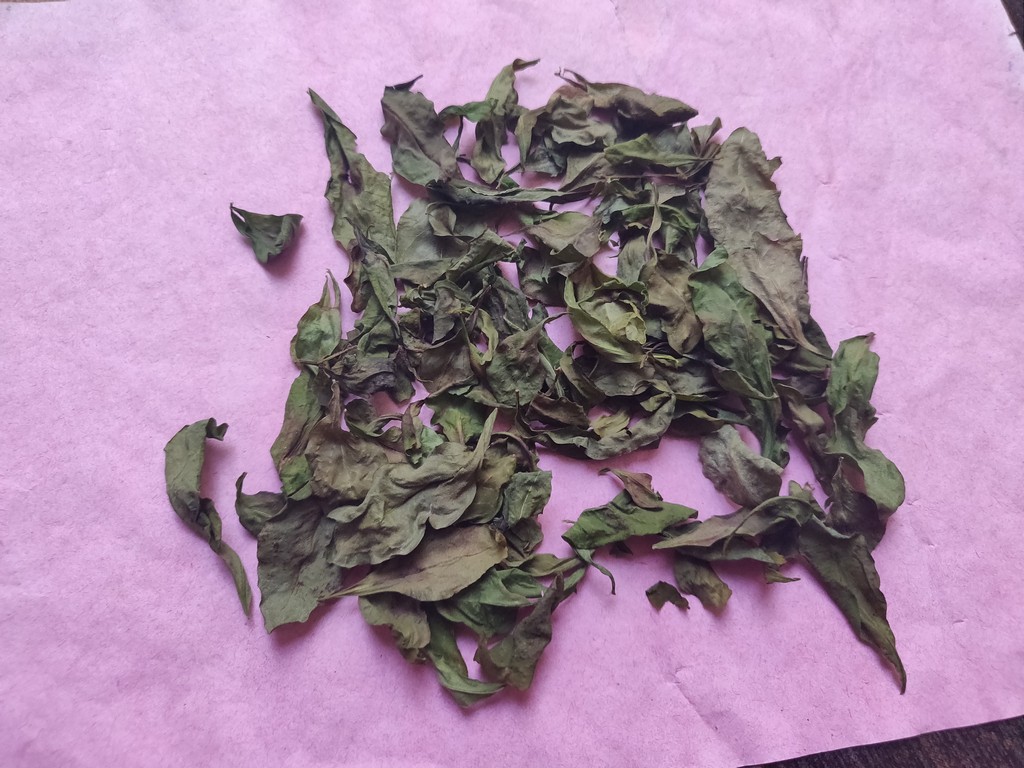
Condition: Dried
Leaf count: multiple
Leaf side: unknown